Sutan Sjahrir

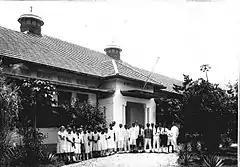
The Meer Uitgebreid Lager Onderwijs (MULO) in Medan,

Although from Padang Pandjang, Sjahrir's family lived in Medan, but he was often brought by his father to his grandmother's house in Koto Gadang, which has now become abandoned. Sjahrir attended the Europeesche Lagere School (ELS), before continuing to the Meer Uitgebreid Lager Onderwijs (MULO), in Medan. During his time at MULO, he was first introduced to works by authors such as Karl May. In 1926, he continued his education at the Algemene Middelbare School (AMS), in Bandung, West Java.